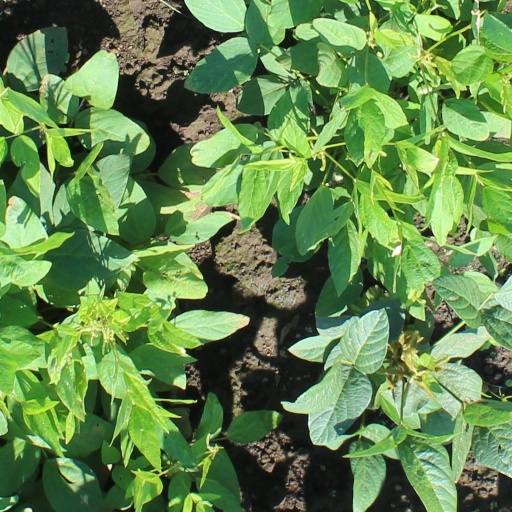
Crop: soybean